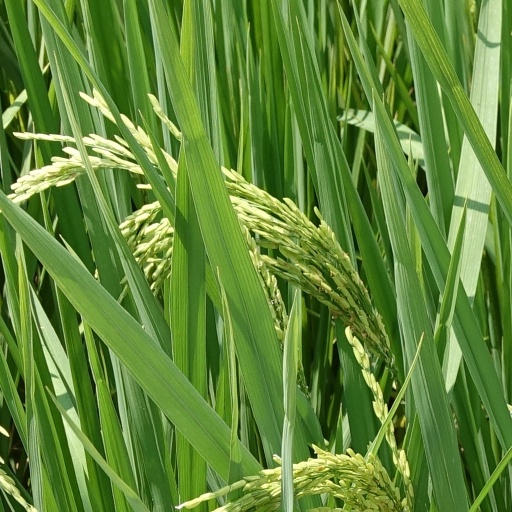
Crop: rice